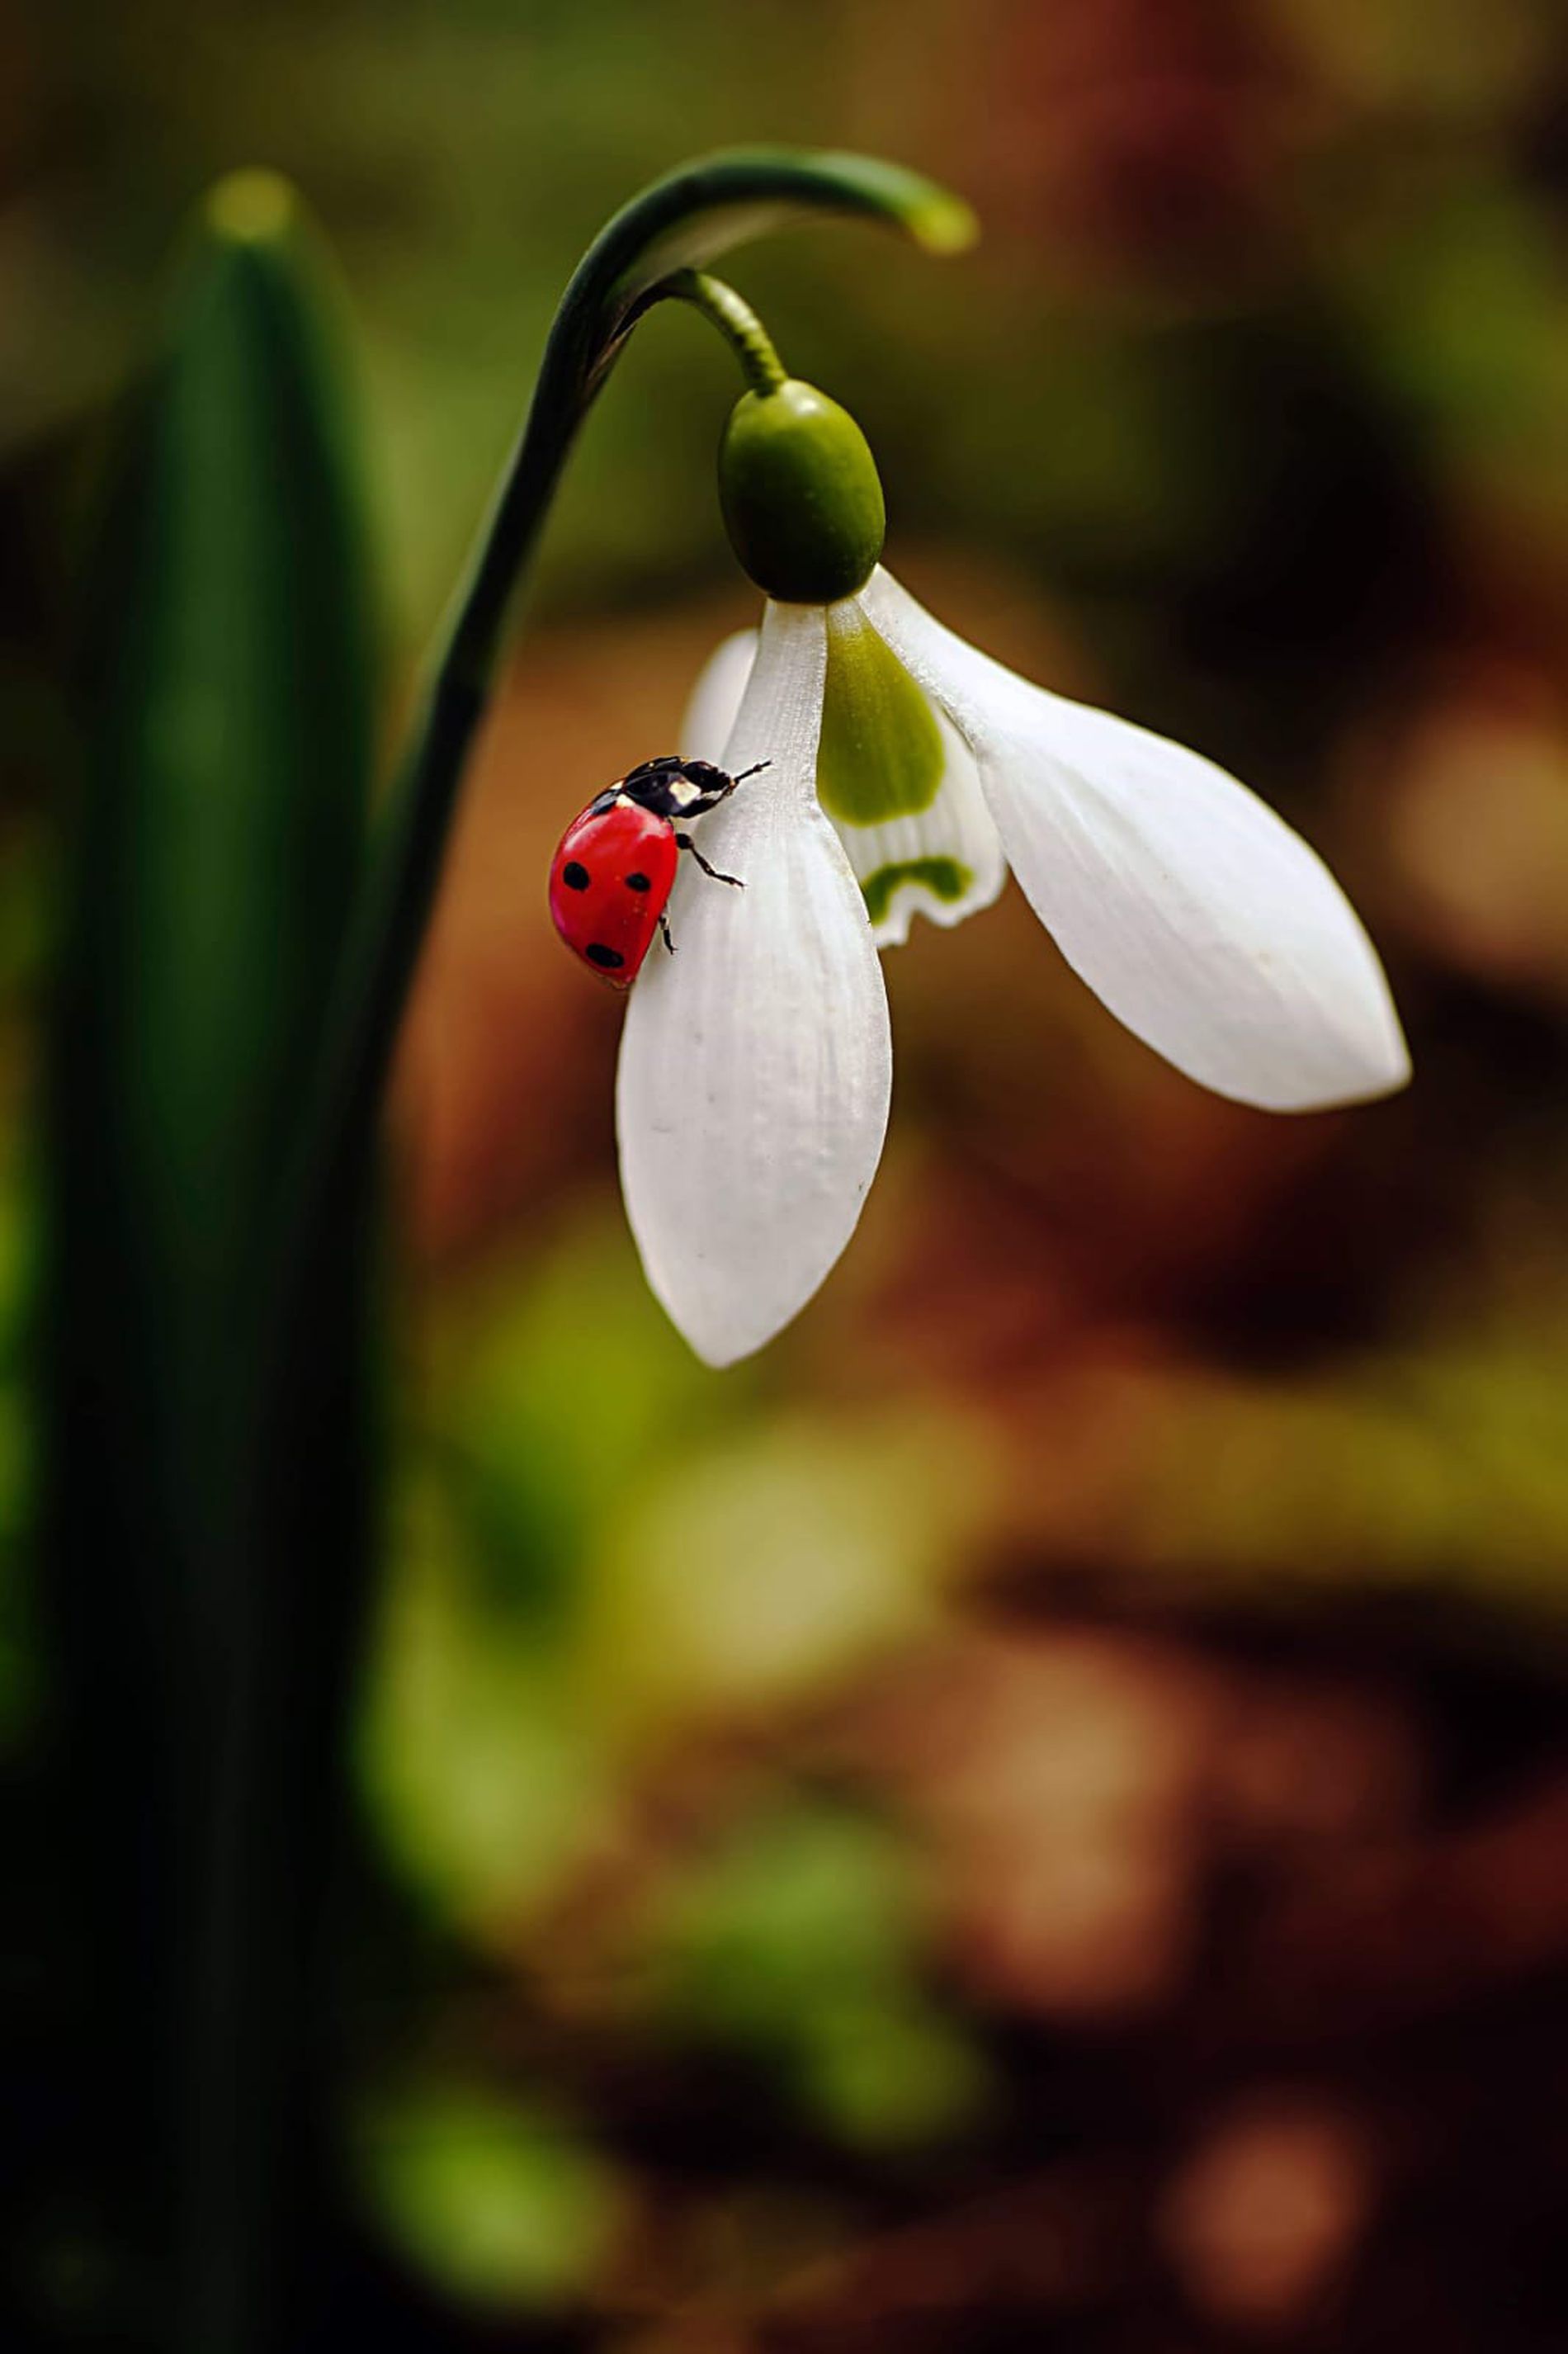
Ladybug on Snowdrop
The image is a close up shot of a snowdrop flower with a ladybug.
 The snowdrop droop downwards.
A bright red ladybug with black spots is positioned on one of the petals.
 The stem of the flower is a green.
The background is a blur of greens and browns.
This eye level close up captures a ladybug perched on a snowdrop flower, likely taken during daylight.
The blurred green and brown background suggests a natural outdoor setting.
The color palette is White with green and red.
The overall photography style is macro.
Labels: Flower, Petal, Plant, Amaryllidaceae, Bud, Sprout, Animal, Insect, Invertebrate, Geranium, Leaf, Pollen, Outdoors, Nature, Anther, Daisy, Anemone, Acanthaceae, blurry background, ladybug, Snowdrop